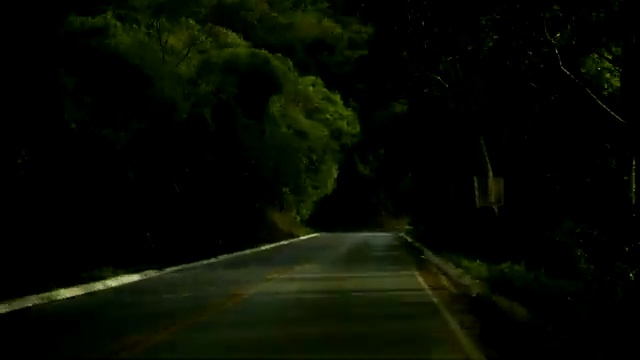
Fire: no
Smoke: no